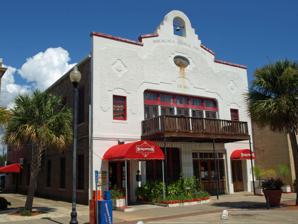
Building: Pascagoula Central Fire Station No. 1
Country: Unknown
Year built: 1924
United States historic place Pascagoula Central Fire Station No. 1 U.S. National Register of Historic Places Show map of Mississippi Show map of the United States Location 623 Delmas Ave., Pascagoula, Mississippi Coordinates 30°22′01″N 88°33′30″W / 30.36694°N 88.55833°W / 30.36694; -88.55833 ( Pascagoula Central Fire Station No. 1 ) Area less than one acre Built 1924 Architect Owen, Charles Architectural style Mission/Spanish Revival NRHP reference No. 78001604 Added to NRHP December 8, 1978 The Pascagoula Central Fire Station No. 1 , at 623 Delmas Ave. in Pascagoula, Mississippi , was built in 1924.  It was listed on the National Register of Historic Places in 1978.  It has also been known as the "Old Fire Station". It was designed in 1919 by Mobile architect Charles Owen but was not built for several years. Since 1982 Scranton's Restaurant has occupied the building. References